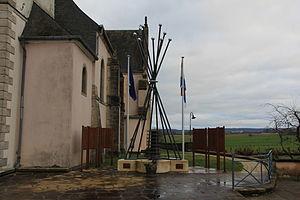
Le monument des enrôlés de force à côté de l'église paroissiale de Beckerich, qui a été inauguré en 2011.